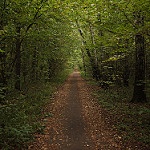
Scene: Outdoor